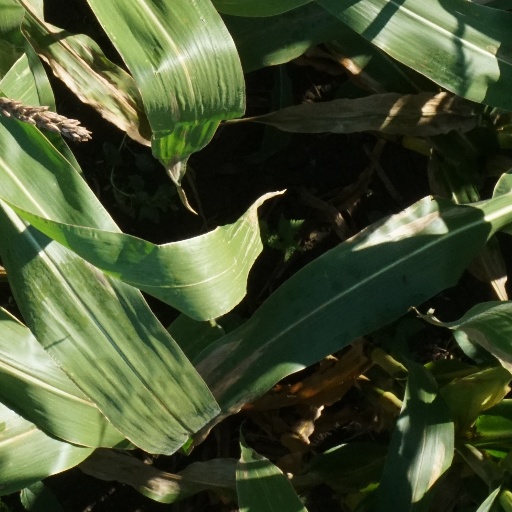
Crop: maize; corn